David Humphreys Storer

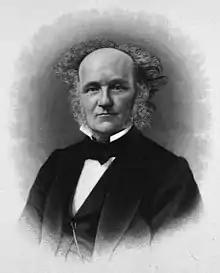

David Humphreys Storer (March 26, 1804 – September 10, 1891) was an American physician and naturalist. He served as dean of the Faculty of Medicine at Harvard Medical School from 1855 to 1864.